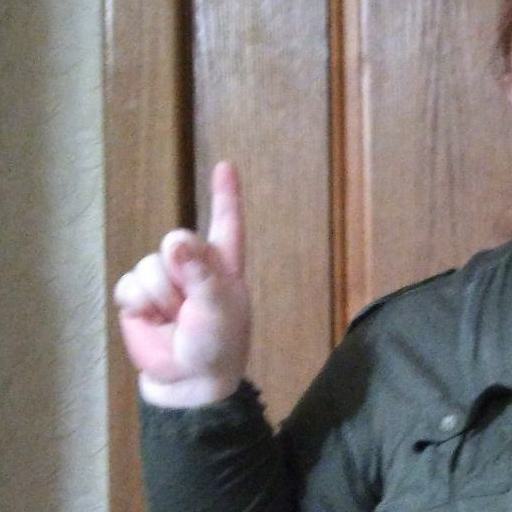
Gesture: one